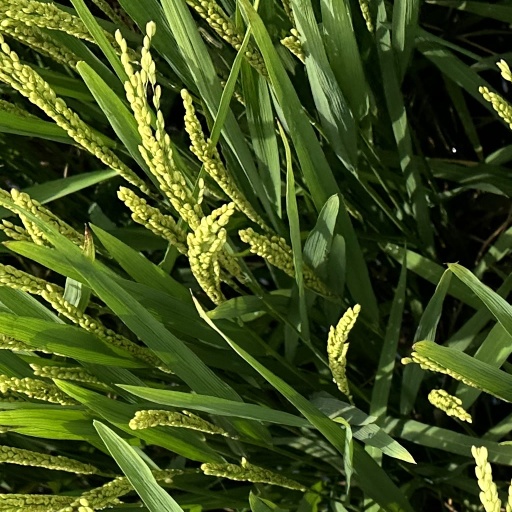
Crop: rice